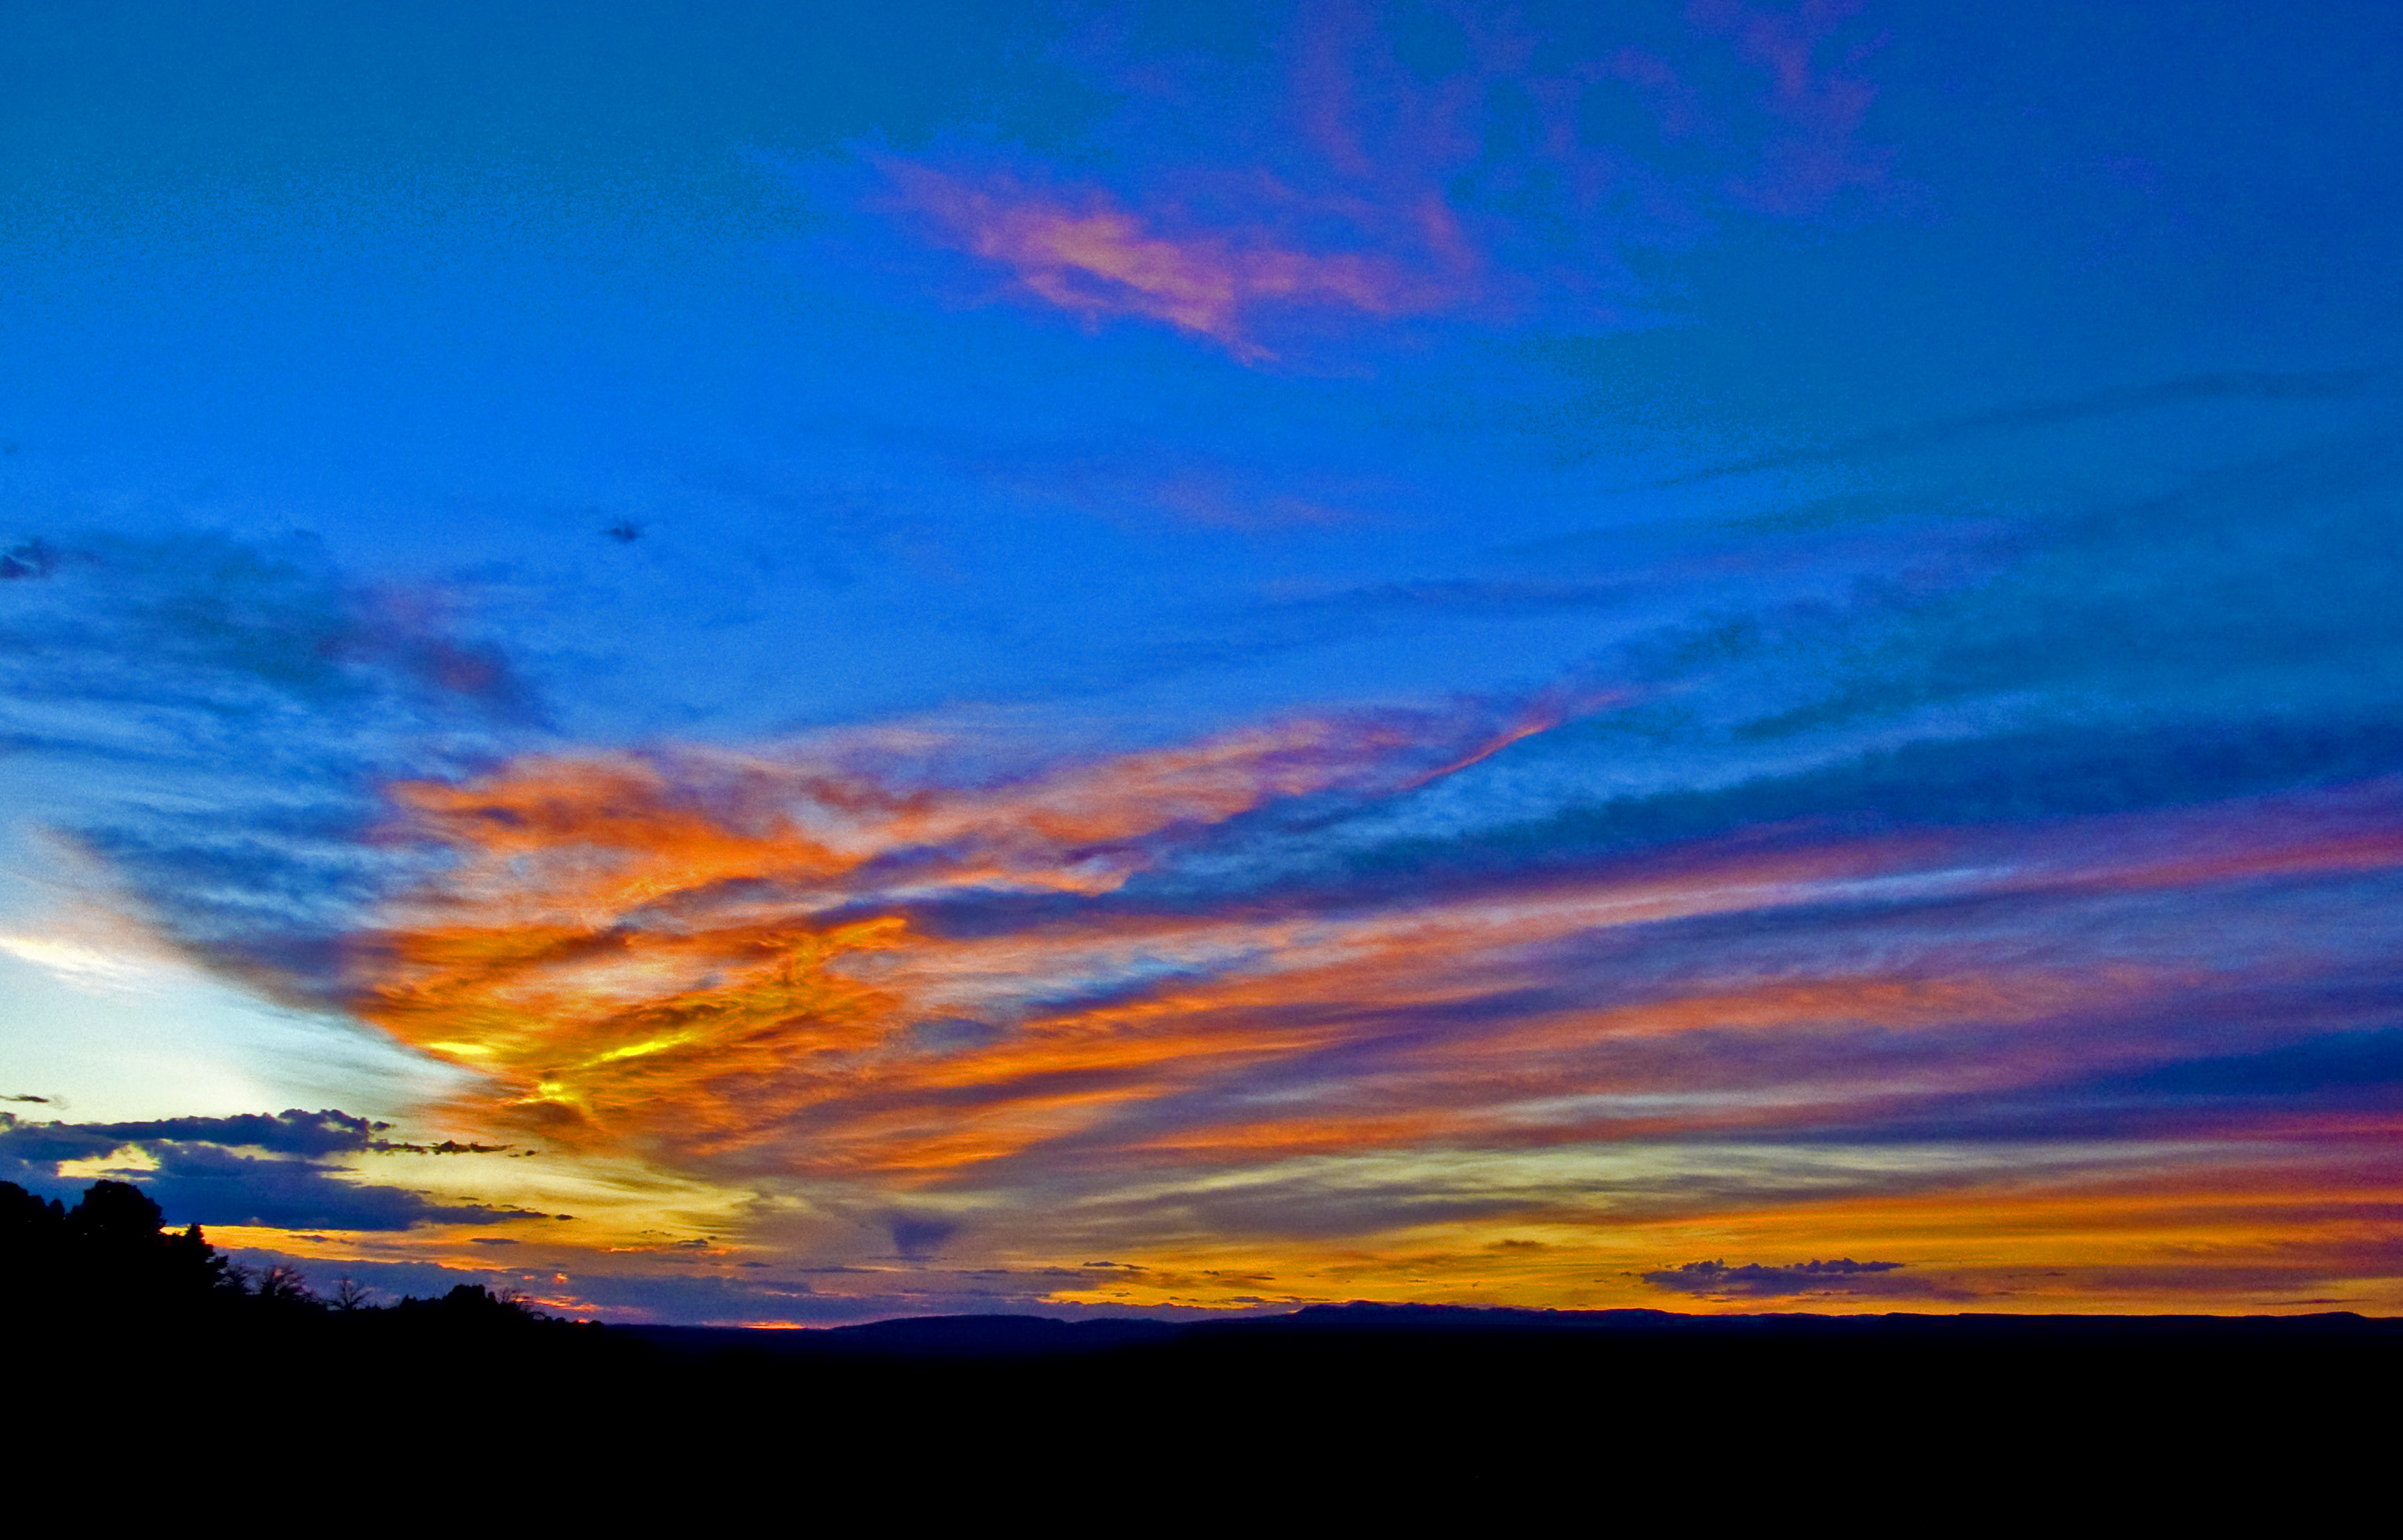
horizon, cloud, sky, sunrise, sunset, dawn, atmosphere, dusk, evening, afterglow, meteorological phenomenon, red sky at morning